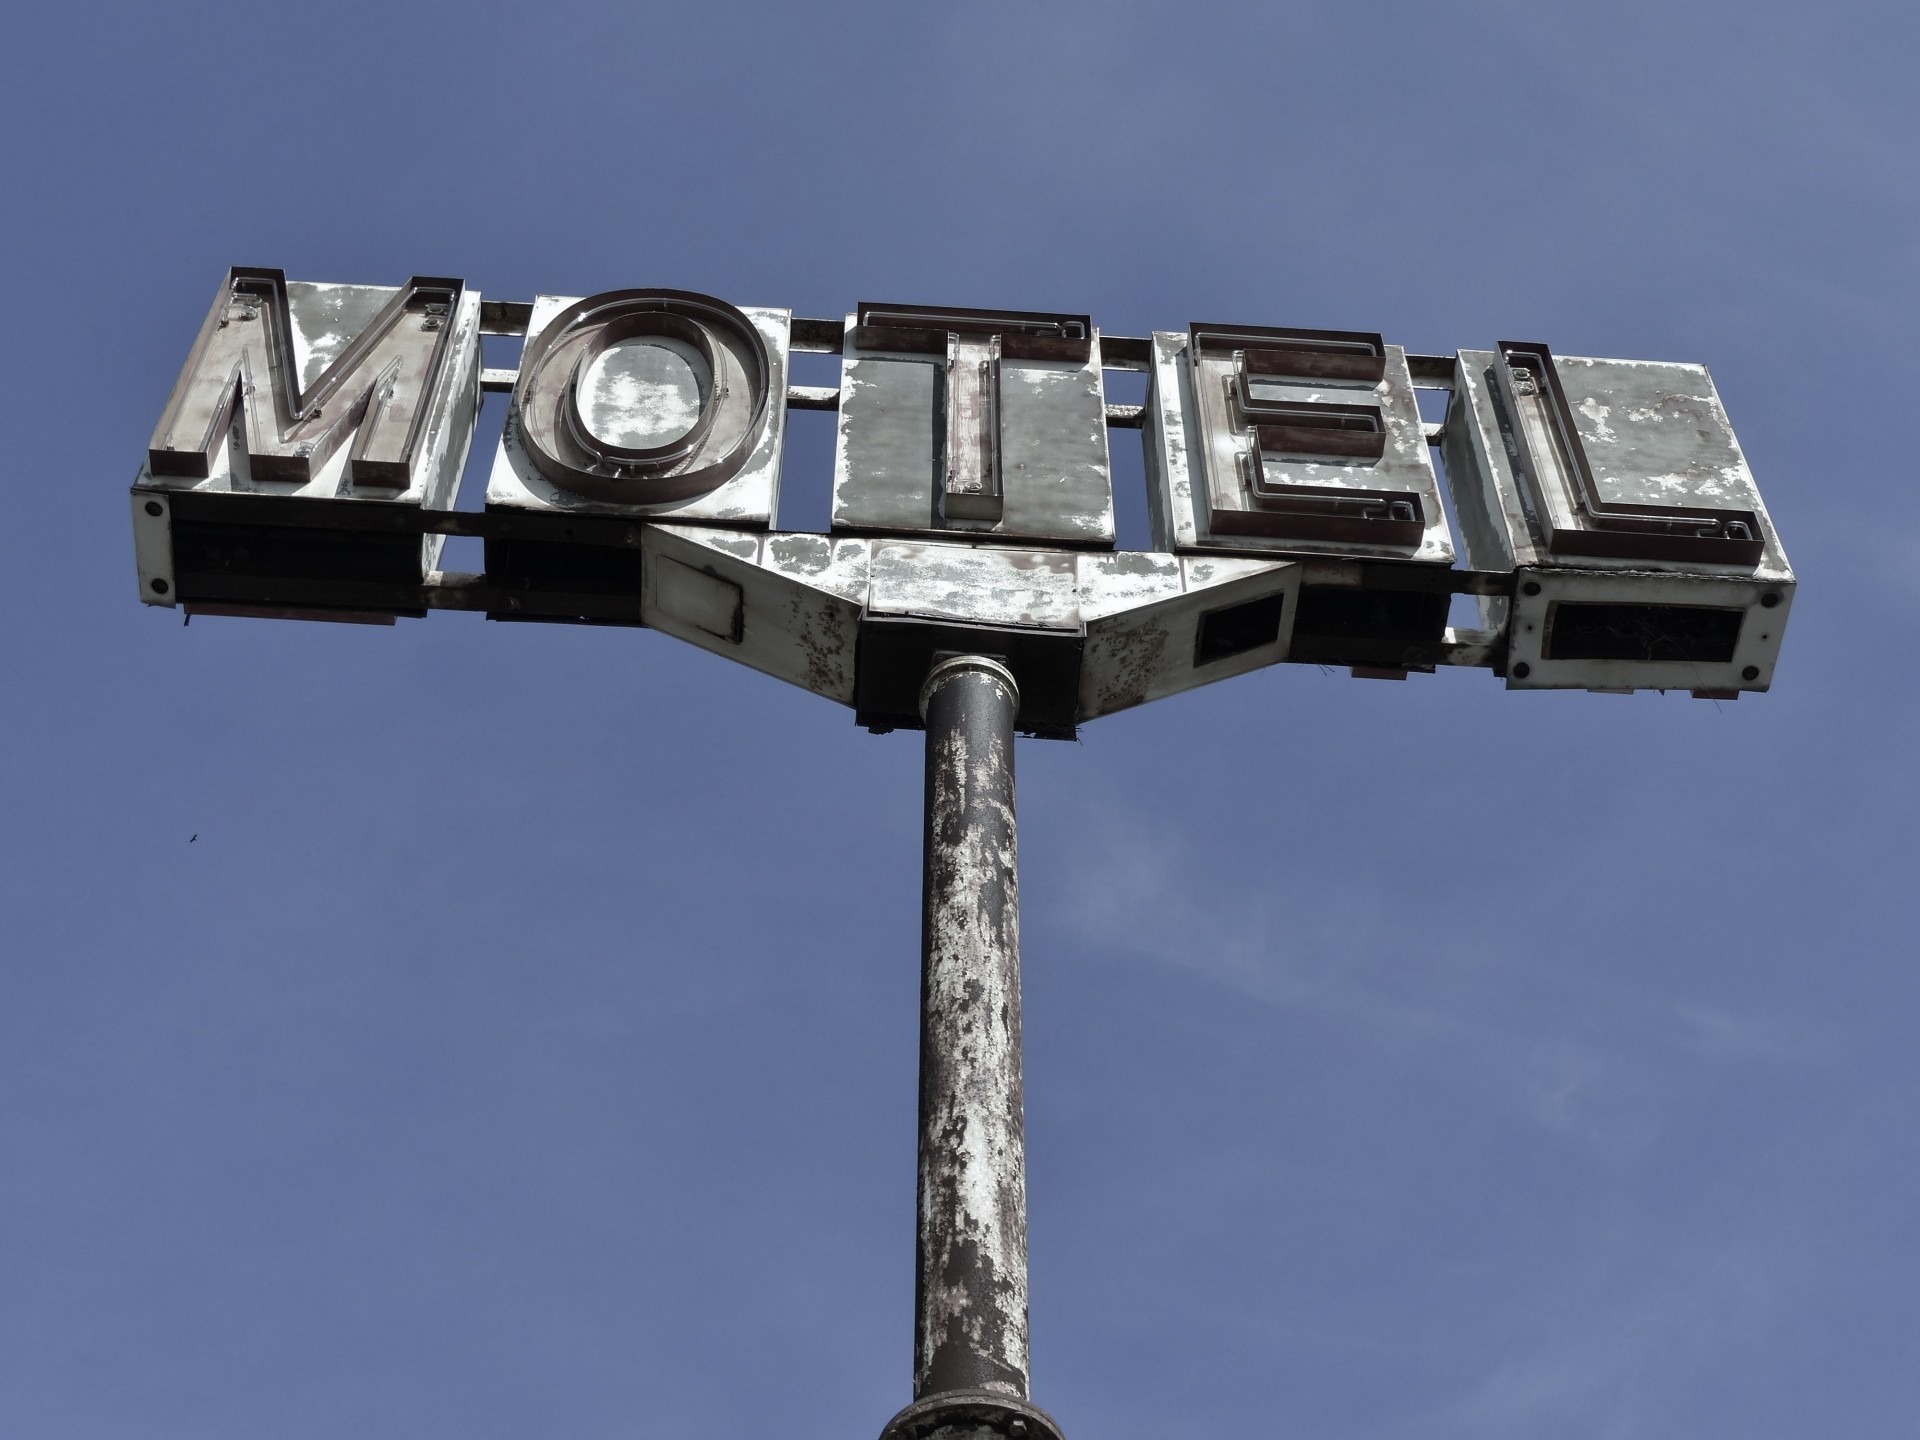
light, road, advertising, travel, transportation, motel, rest, street light, street sign, trip, lighting, sleep, hotel, pennsylvania, light fixture